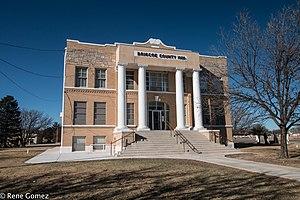
Le comté de Briscoe, en anglais : Briscoe County, est un comté situé au nord de l'État du Texas aux États-Unis. Fondé le 19 novembre 1876, son siège de comté est la ville de Silverton. Selon le recensement des États-Unis de 2010, sa population est de 1 637 habitants, estimée à 1 528 habitants, en 2017. Le comté a une superficie de 2 334,9 km², dont 2 330,9 km² en surfaces terrestres. Il est baptisé en mémoire d'Andrew Briscoe, un soldat durant la révolution texane.